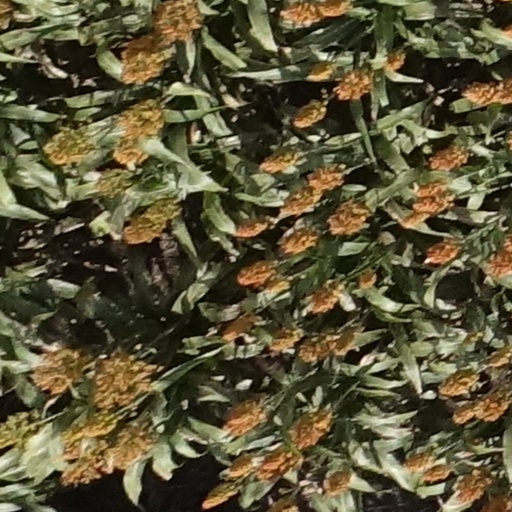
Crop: sorghum